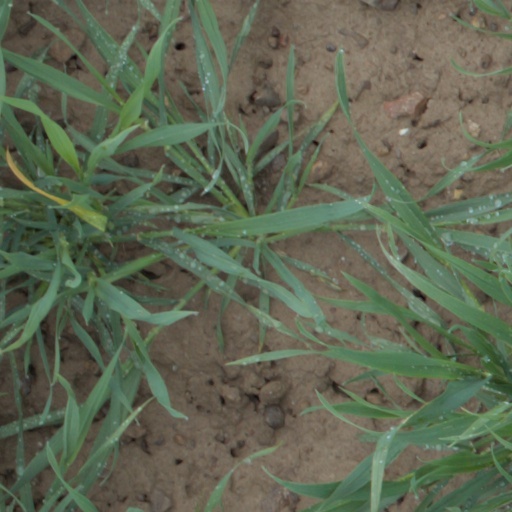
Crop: wheat